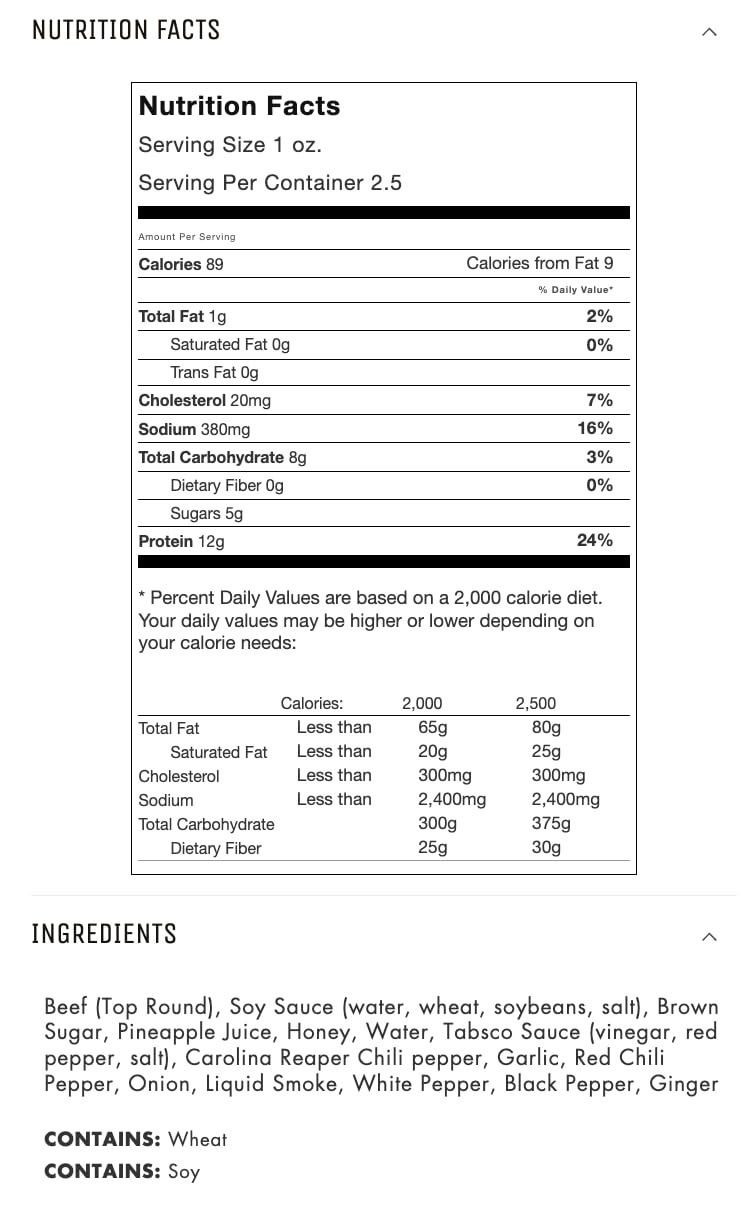
Item Name: Jerky.com's Carolina Reaper Beef Jerky, Hottest Jerky in the World, 12g of Protein, All-Natural Keto Diet Snack, No Added Preservatives, 2.5 oz. Bag
Bullet Point 1: PREMIUM QUALITY BEEF: Made from the finest cuts of beef, our jerky is hand-selected for its superior flavor, tenderness, and quality. We only use the highest-quality ingredients to ensure every bite is packed with savory goodness and wholesome protein, making it the ideal snack for fueling your adventures or satisfying midday cravings.
Bullet Point 2: VARIETY OF FLAVORS: Dive into an explosion of taste with our sampler pack, offering a diverse selection of 24 flavors. Savor classics like Original and Teriyaki, or turn up the heat with bold choices like Carolina Reaper, Jalapeno Garlic, and Habanero. For those who crave something unique, explore flavors like Whiskey Barbecue, Raspberry Jalapeno, and Chipotle Bourbon. Whether you prefer sweet, smoky, or spicy, there’s a flavor for every palate in this exciting collection.
Bullet Point 3: HANDCRAFTED PERFECTION: Our jerky is handcrafted in small batches by skilled artisans, ensuring meticulous attention to detail and unparalleled flavor consistency. Each batch is marinated with our signature blend of spices and slow-cooked to perfection, resulting in tender, flavorful jerky that's impossible to resist.
Bullet Point 4: ON-THE-GO SNACKING: Whether you're hitting the trails, powering through a workout, or simply need a quick pick-me-up at the office, our jerky is the ultimate grab-and-go snack. It's the perfect companion for all your adventures, packed with protein and conveniently packaged in individual serving sizes.
Bullet Point 5: PERFECT JERKY GIFTS FOR MEN: Looking for the perfect gift for the jerky lover in your life? Look no further than our Beef Jerky Sampler. It makes a thoughtful and memorable gift for birthdays, holidays, or any occasion. Treat your loved ones to the gourmet goodness of Jerky.com and watch their faces light up with delight.
Product Description: <p>Indulge in the rich, authentic taste of all-natural beef jerky, made with 100% lean beef and crafted to perfection for a satisfying, healthy snack. This premium jerky is free from added preservatives, MSG, and nitrates, ensuring a wholesome option for those who want to enjoy their favorite snack guilt-free. Our beef jerky is marinated with care and seasoned to enhance its flavor, whether you prefer the smoky heat of Chipotle Bourbon, the fiery kick of Carolina Reaper, or the classic taste of Original.<br><br>Each piece is slow-cooked to lock in the rich, natural flavors of the beef, creating a perfect balance of tenderness and chewiness. Whether you're looking for a high-protein snack to fuel your adventures or just craving something savory, our beef jerky offers the perfect blend of taste and nutrition. Enjoy it on the go, at work, or as a post-workout treat.<br><br>Made with the finest ingredients and carefully packaged to preserve freshness, this beef jerky is the perfect companion for anyone seeking a healthy, flavorful snack. With a wide variety of bold and unique flavors, you can find the perfect jerky to match your taste and lifestyle.</p>
Value: 2.5
Unit: Ounce

Price: 10.99